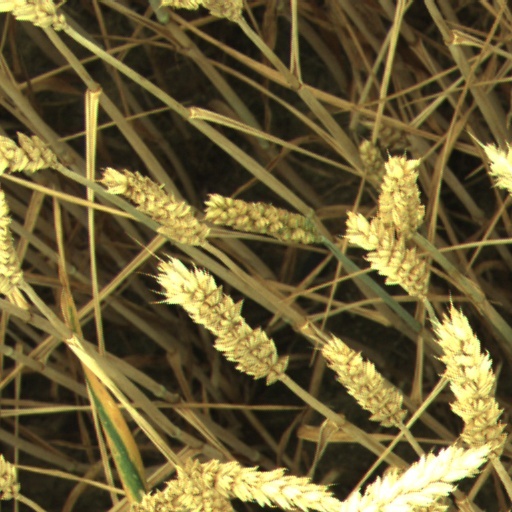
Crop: wheat